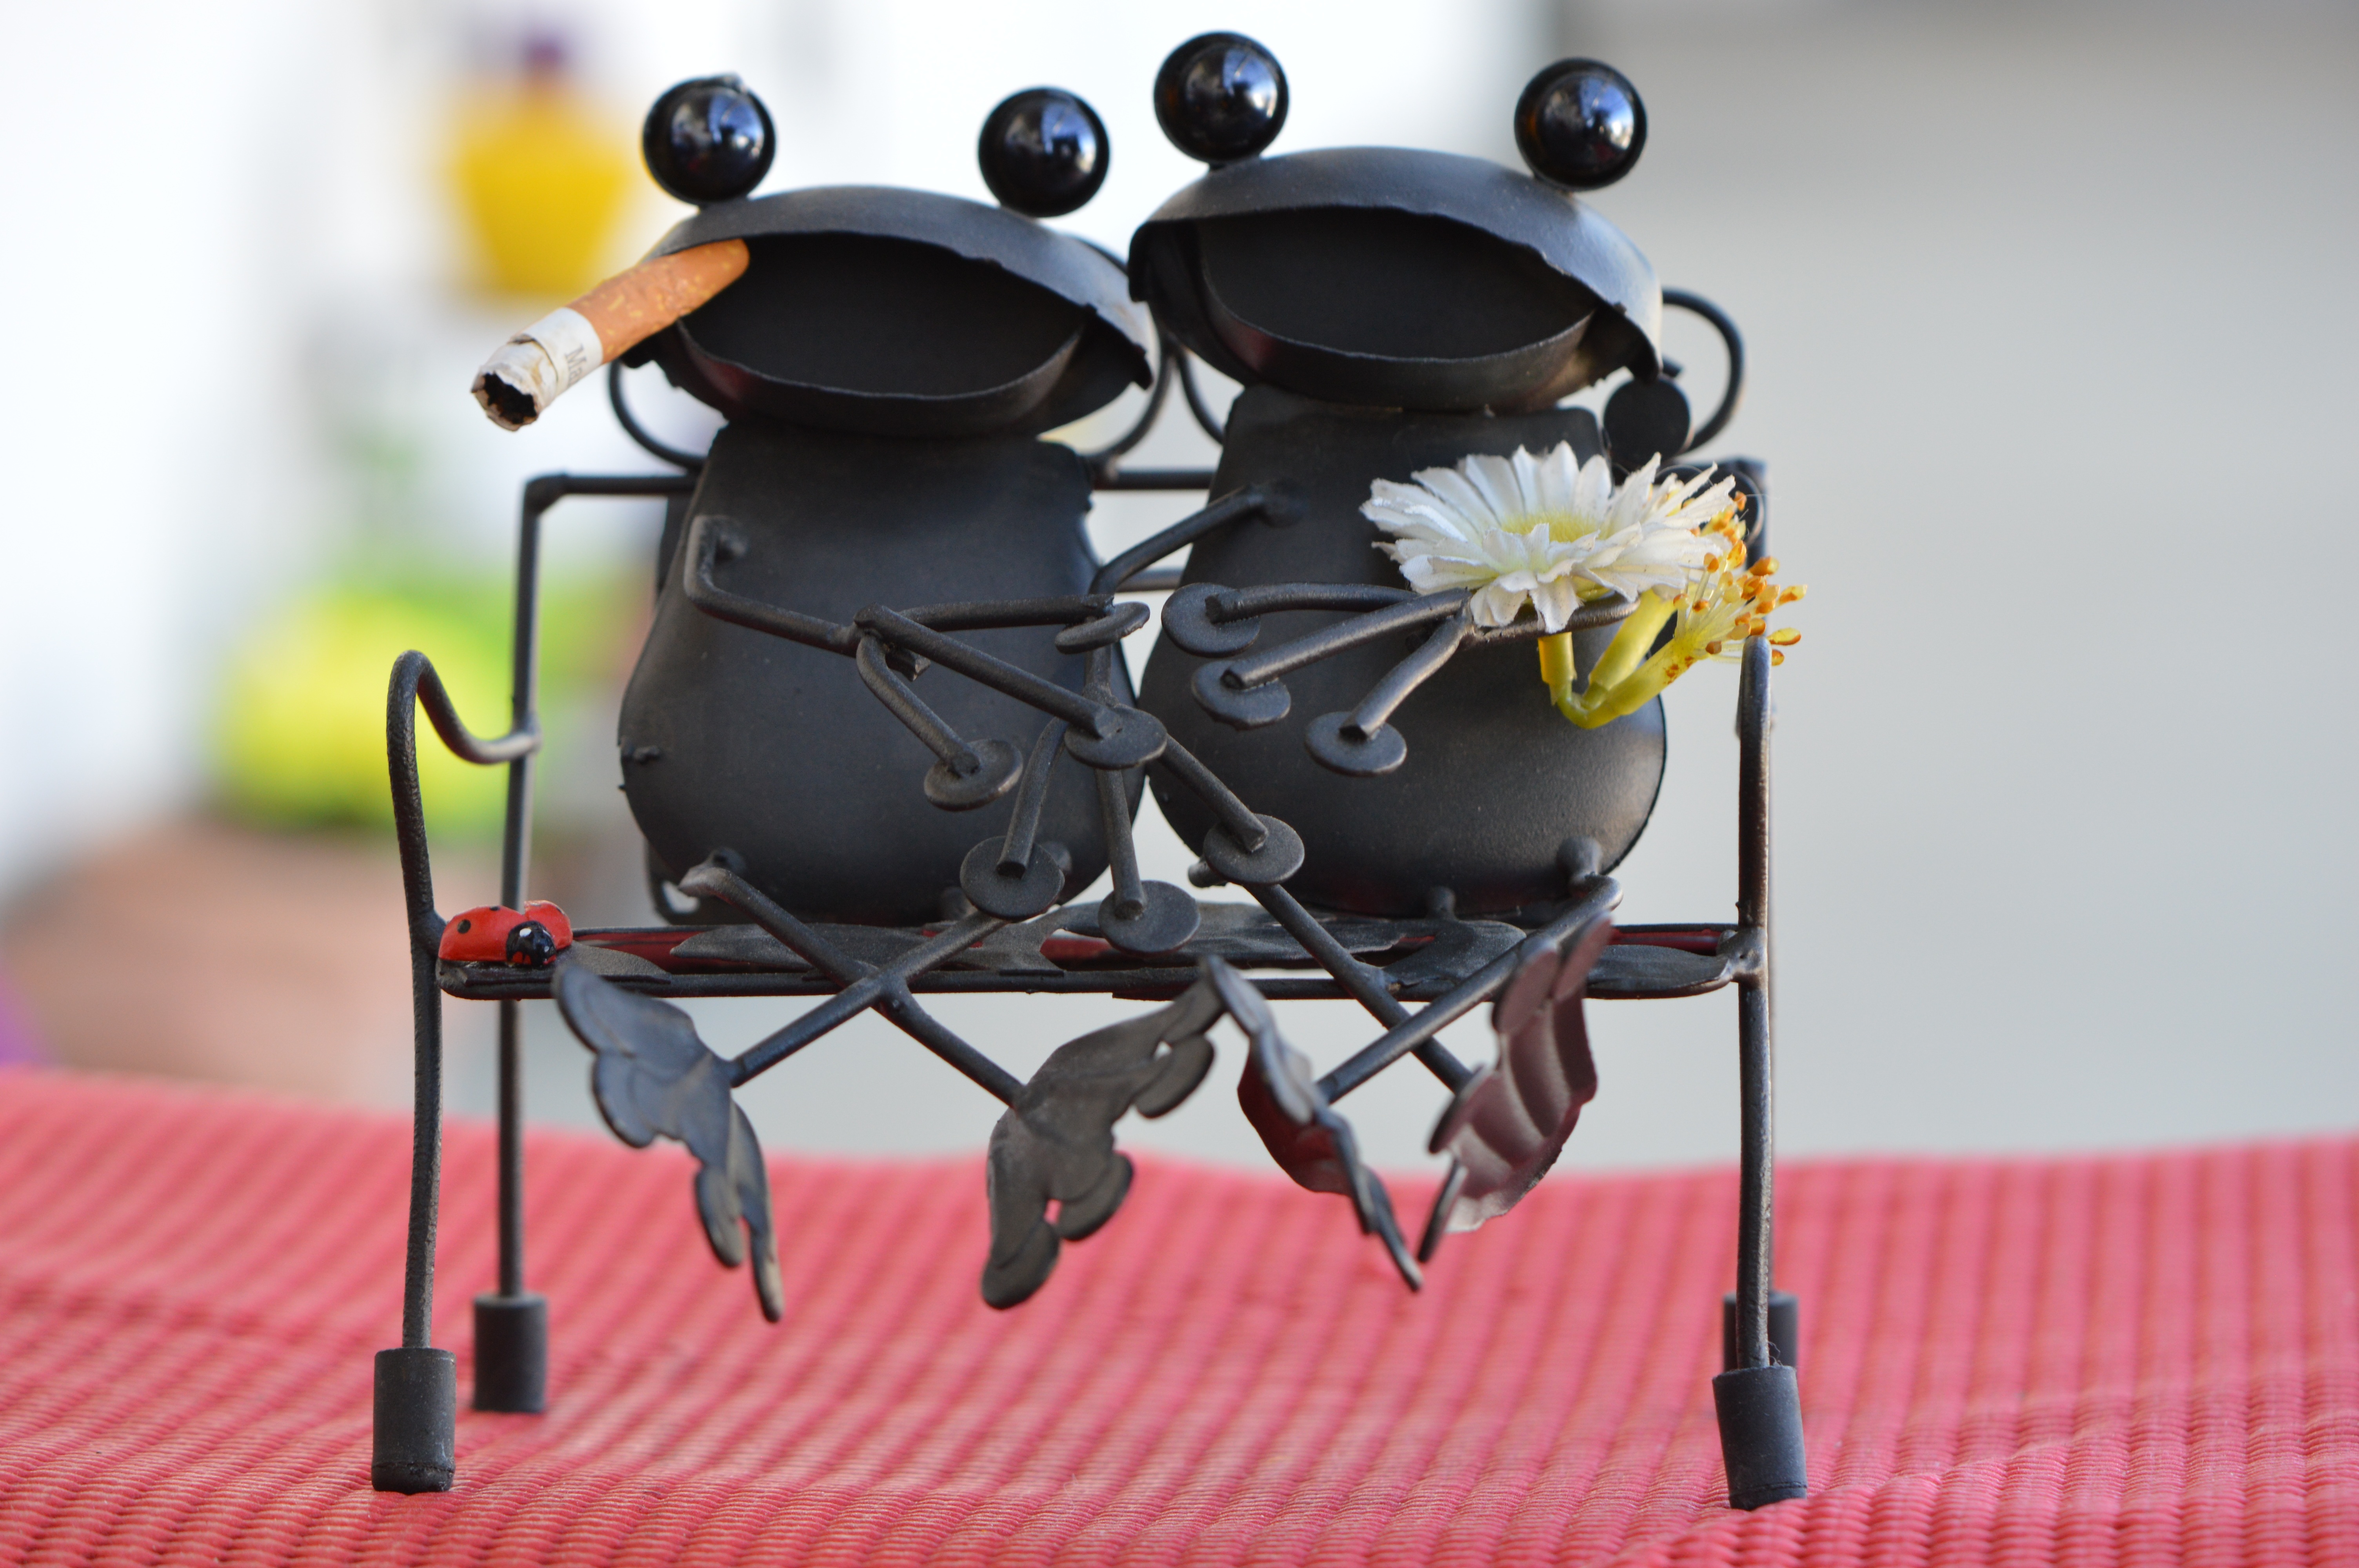
flower, love, vehicle, metal, drum, deco, funny, pair, frogs